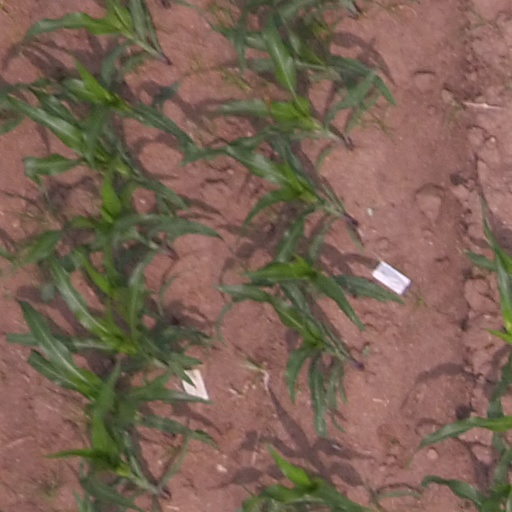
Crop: maize; corn